Poor Clare Missionaries of the Blessed Sacrament

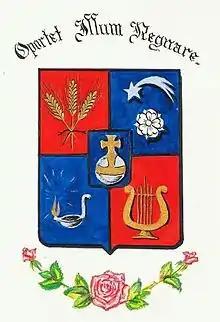
Coat of arms of the Missionary Clarisses of the Most Holy Sacrament: "Oportet illum regnare" - "He must reign" (1 Cor 15:25)

The Missionary Clarisses of the Most Holy Sacrament (in Spanish "Misioneras Clarisas del Santísimo Sacramento") is a female religious institute of pontifical right. The sisters of this congregation use the initials M.C.